Minuscule 538

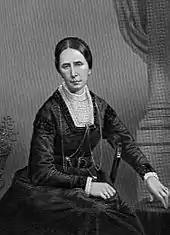
The Lady Burdett-Coutts

The manuscript was brought from Janina (Epirus) between 1870 and 1872 together with the codices 532-546 and bought by Baroness Burdett-Coutts (1814-1906), a philanthropist. It was presented by Burdett-Coutts to Sir Roger Cholmely's School, and was housed at the Highgate (Burdett-Coutts II. 18), in London.